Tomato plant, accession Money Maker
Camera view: vertical (180 deg); turntable rotation: 180 degrees
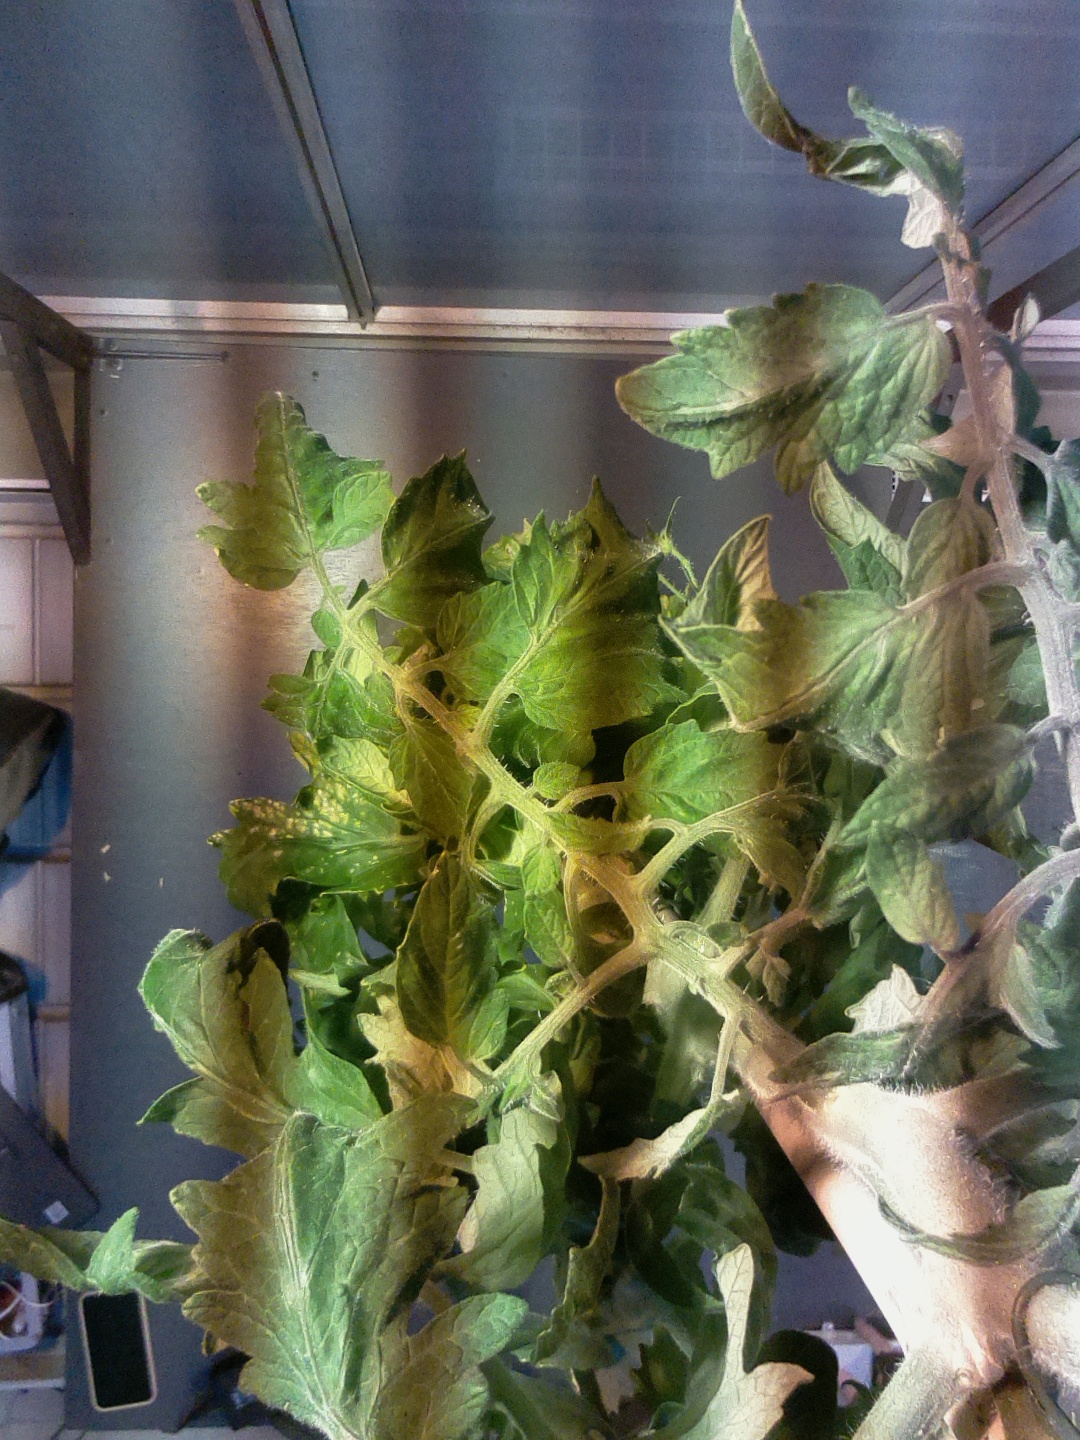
BBCH growth stage 75: 50%-60% of final fruit size